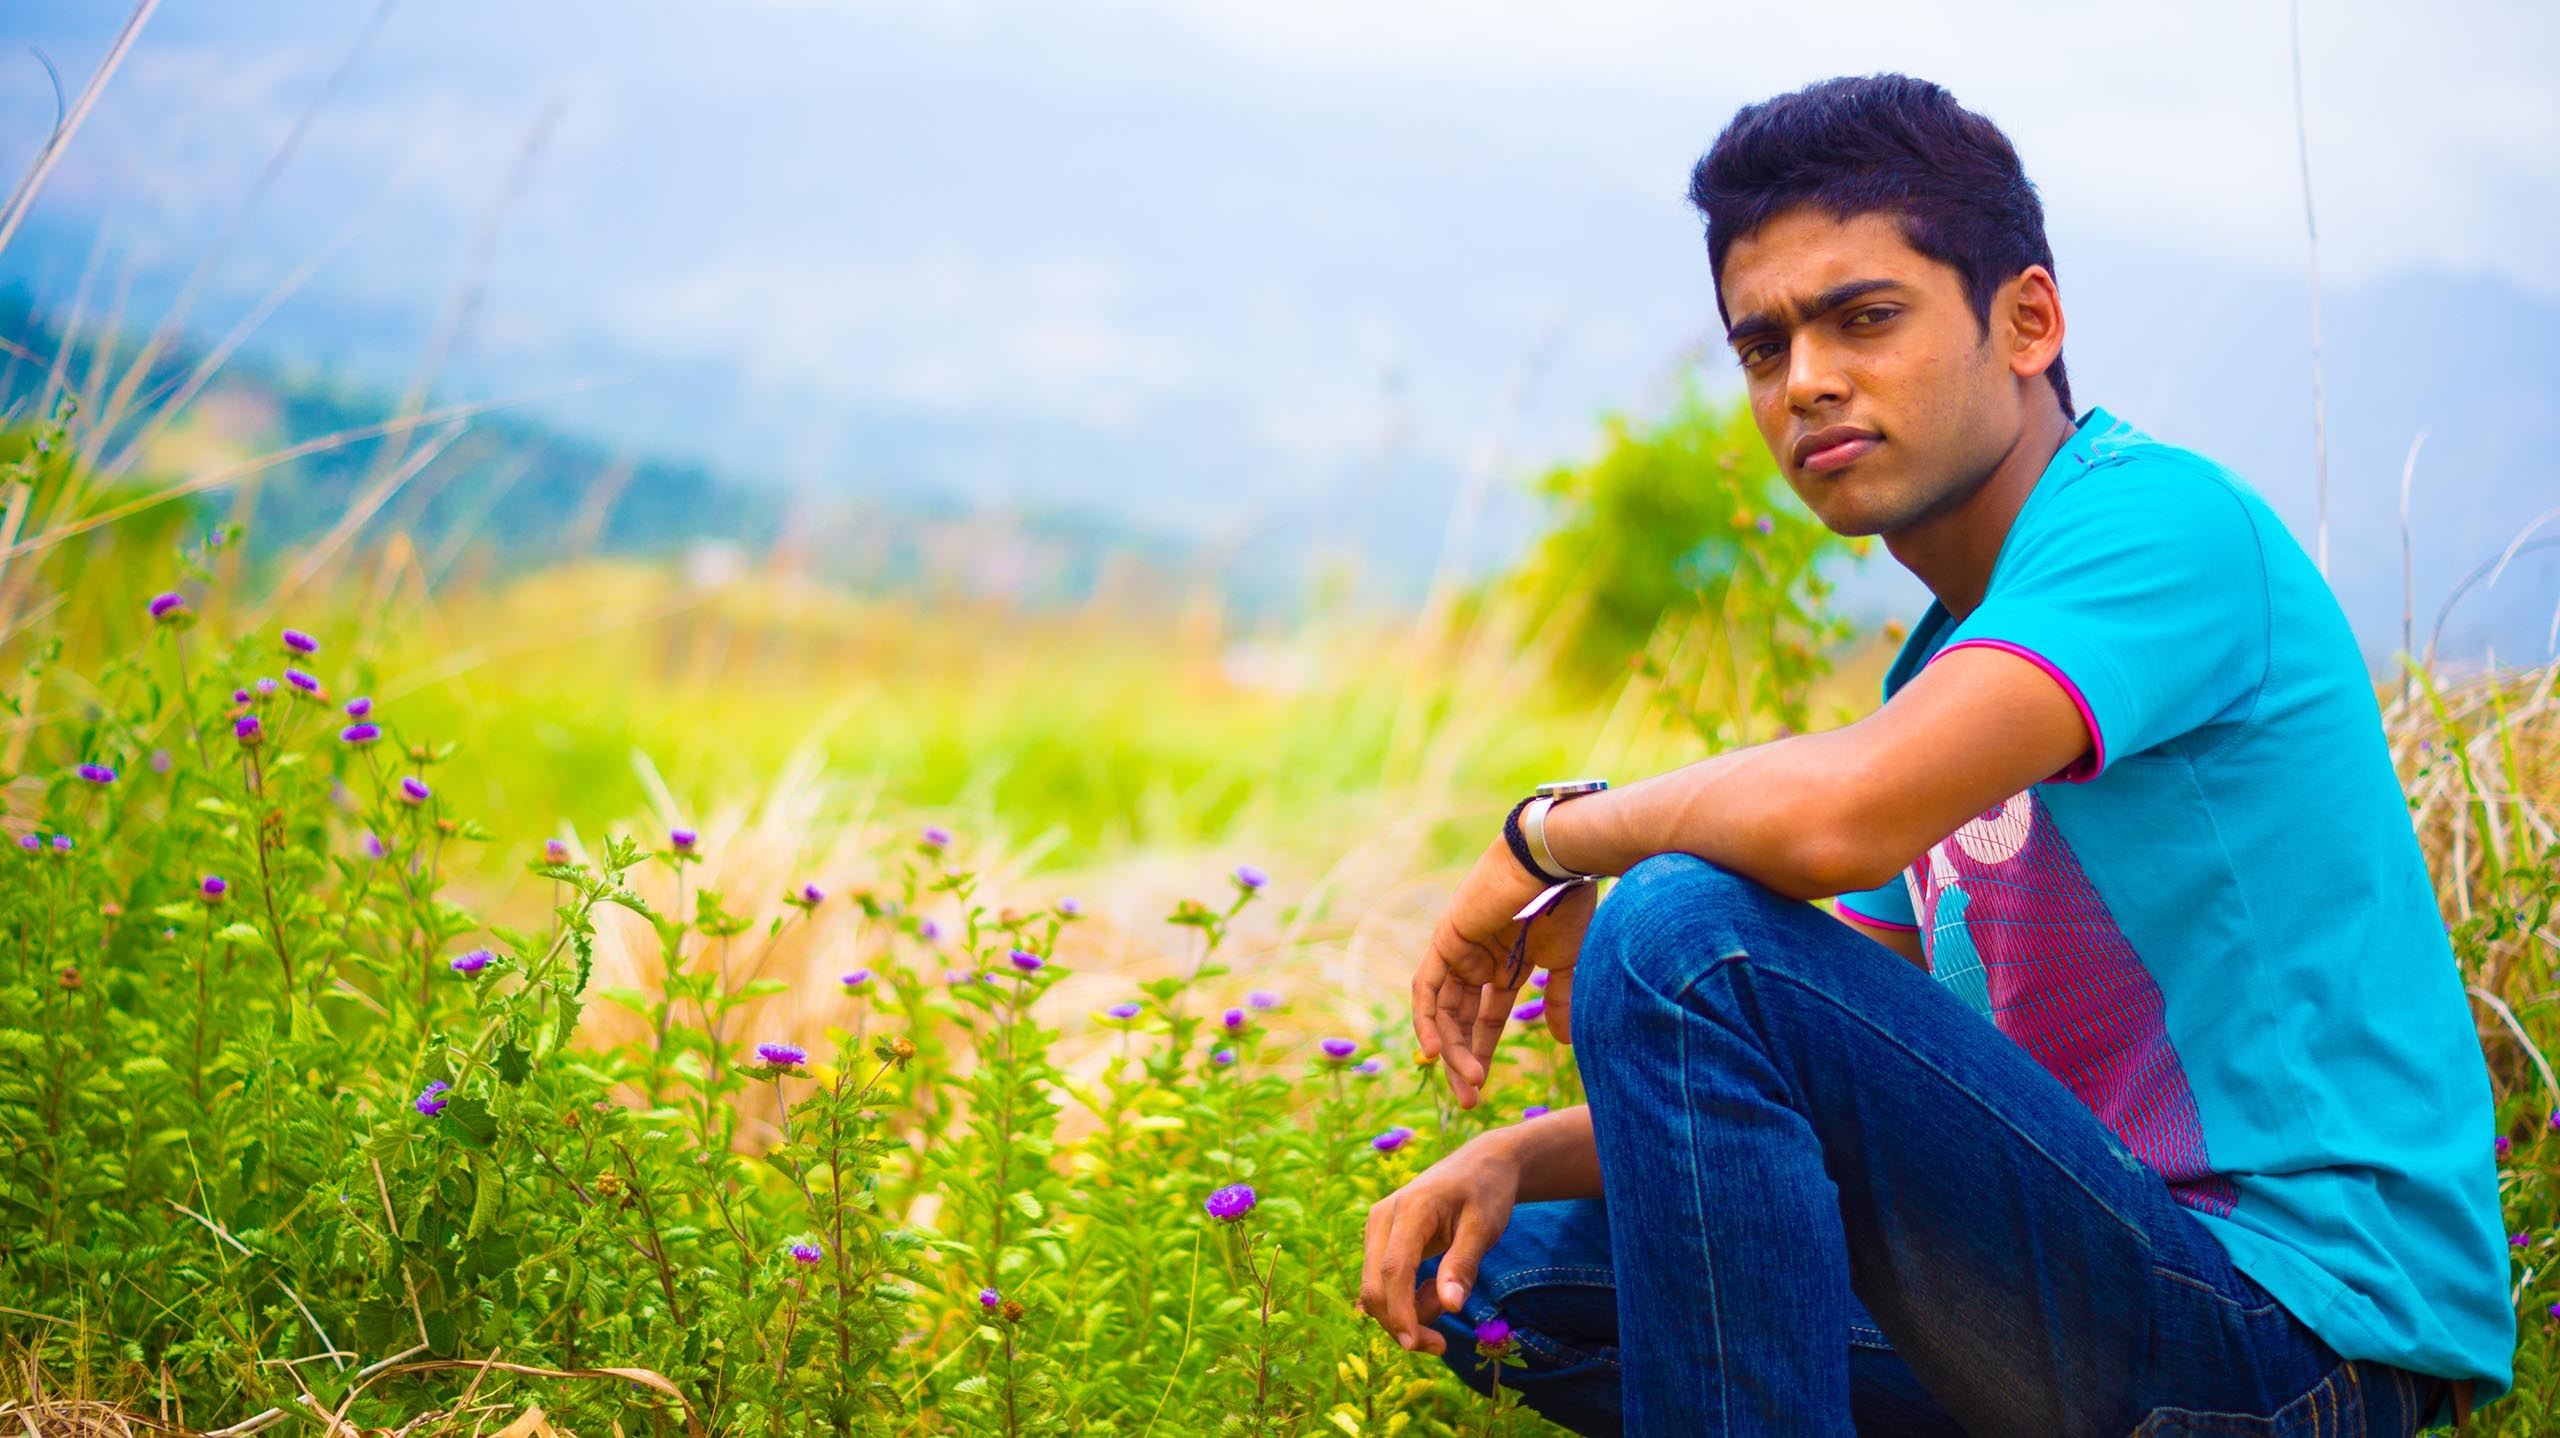
man, nature, people, field, photography, meadow, sunlight, flower, boy, male, portrait, model, young, green, autumn, season, flowers, outdoors, teen, casual, adult, stern, serious, scowling